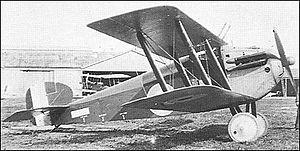
Le Sopwith 5F.1 était un avion de chasse britannique construit par la Sopwith Aviation Company. Il fut utilisé par le Royal Flying Corps et son successeur la Royal Air Force pendant la Première Guerre mondiale. Le Dolphin entra en service au début de 1918 et se révéla être un excellent chasseur. Il resta brièvement en service après la guerre.